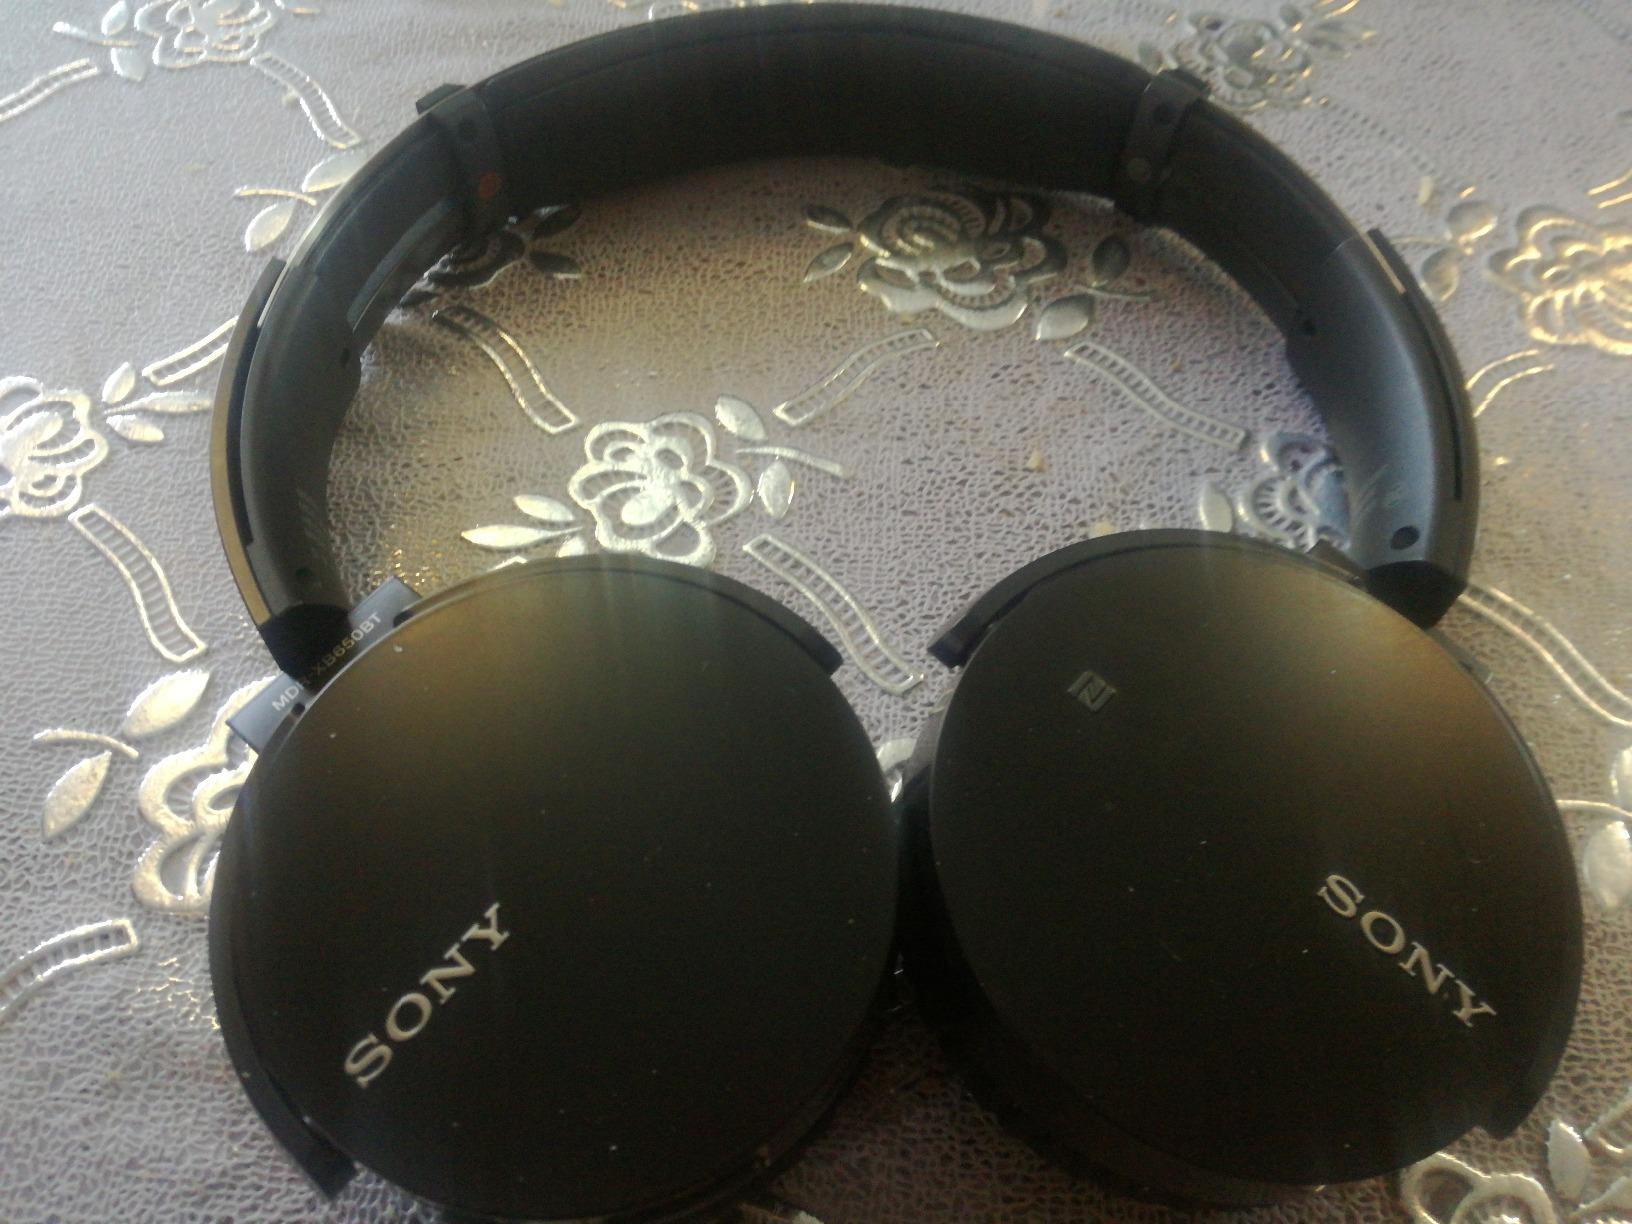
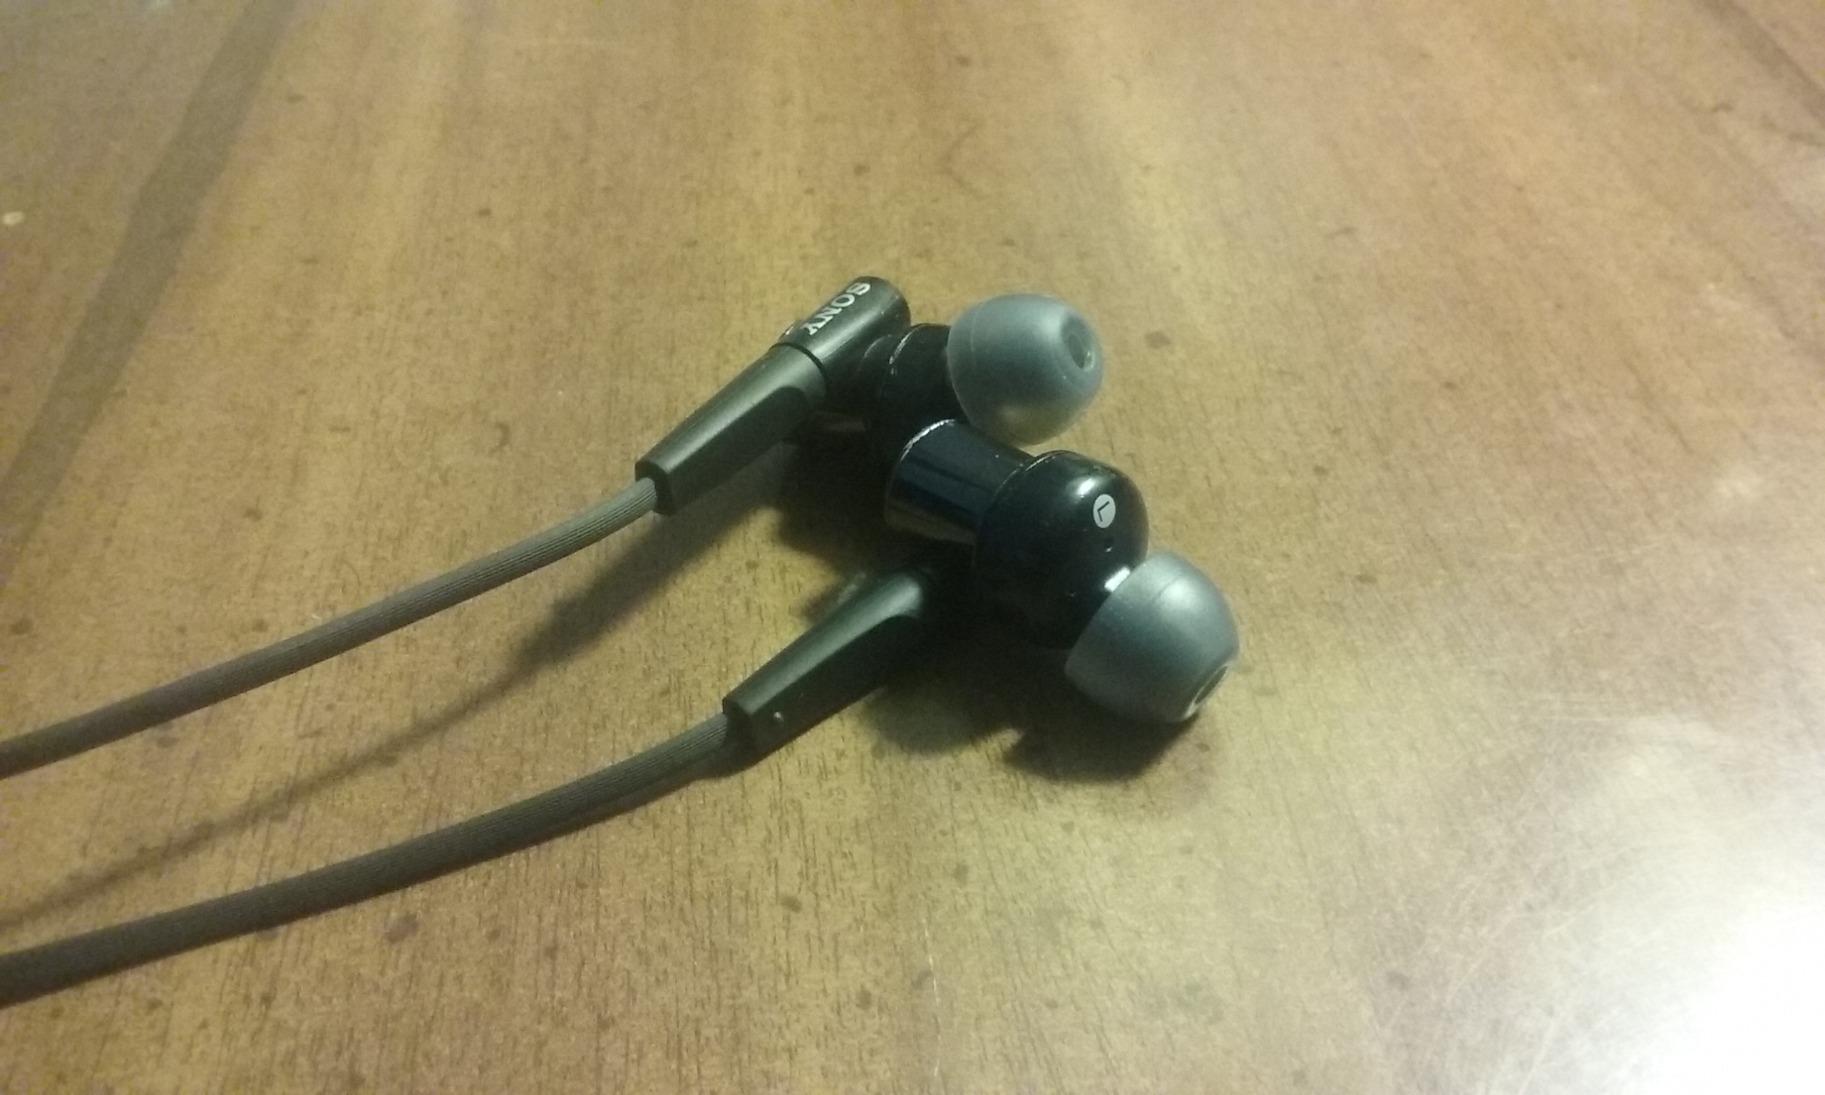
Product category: headphones
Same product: no